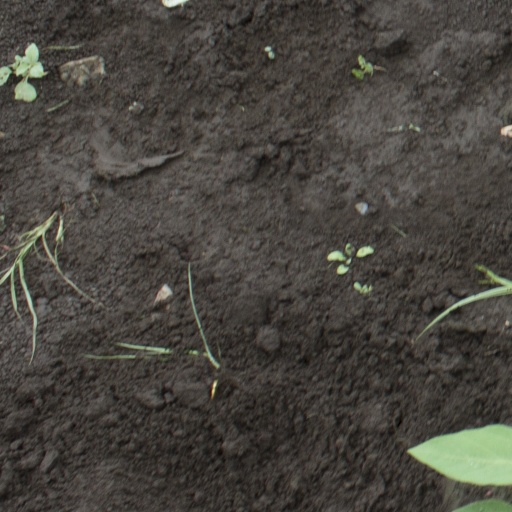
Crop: soybean